Helen (play)

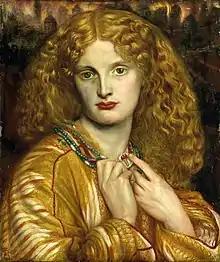
"Helen of Troy" by Dante Gabriel Rossetti (1863)

Helen ("Helénē") is a drama by Euripides about Helen, first produced in 412 BC for the Dionysia in a trilogy that also contained Euripides' lost "Andromeda". The play has much in common with "Iphigenia in Tauris", which is believed to have been performed around the same time period.